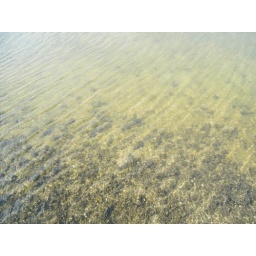
clear green water with oyster beds below the fishing pier